Peist railway station

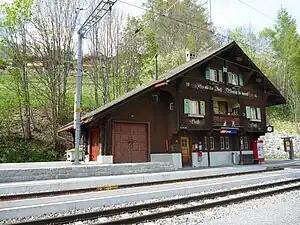
The station building in 2010

Peist railway station is a railway station on the Chur–Arosa railway (the ""Arosabahn"") of the Rhaetian Railway (RhB). It is situated very near to Peist, in the municipality of Arosa.